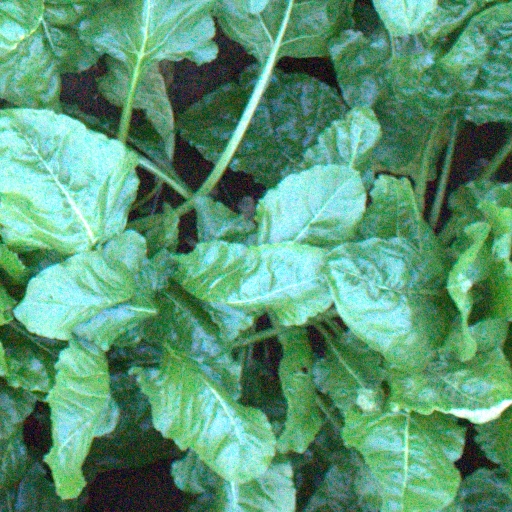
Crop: sugar beet